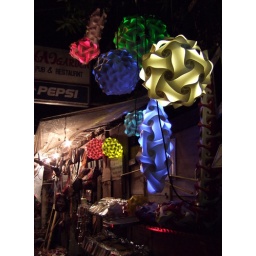
lamps sold on the street in Bangkok